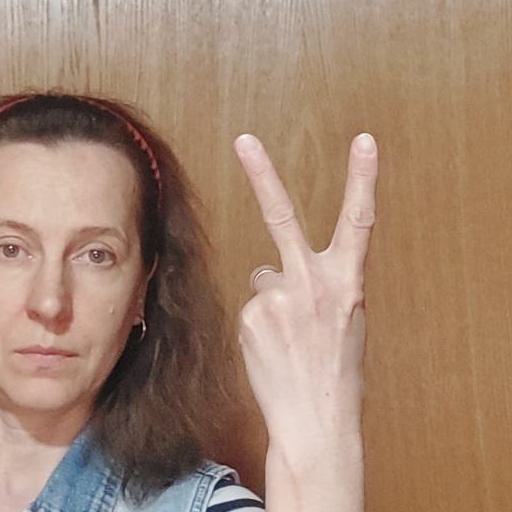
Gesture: peace_inverted